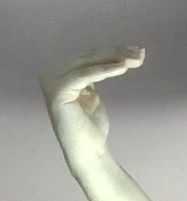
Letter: haa